36th Street station (Charlotte)

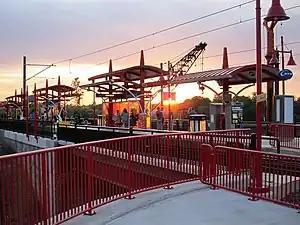
36th Street station at sunset

36th Street is a light rail station on the LYNX Blue Line in the NoDa neighborhood of Charlotte, North Carolina, United States. It opened on March 16, 2018, as part of the Blue Line extension to the UNC Charlotte campus and features a single island platform.